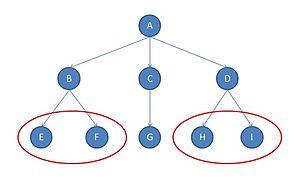
L'analyse de similitudes est une méthode d'analyse des données s'inscrivant dans une approche issue de la théorie des graphes et qui se base sur la recherche de similitudes ou de dissimilitudes. Cette approche permet de ne pas créer de catégories a priori, et de plutôt construire les catégories à analyser à partir de similitudes formelles entre les entités au sein d'un réseau.